Willem Coenraad Brouwer

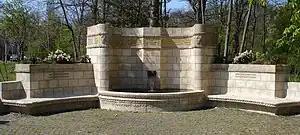
Van Karnebeekbron monument, The Hague.

Willem Coenraad Brouwer (19 October 1877, in Leiden – 23 May 1933, in Zoeterwoude) was a Dutch ceramist and sculptor.